Artillery fuze

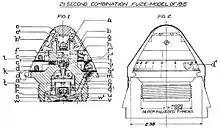

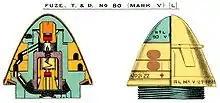

A fuze assembly may include more than one fuze function. A typical combination would be a T&P ("Time & Percussion") fuze with the fuze set to detonate on impact or expiration of a preset time, whichever occurred first. Such fuzes were introduced around the middle of the 19th century. This combination may function as a safety measure or as an expedient to ensure that the shell will be actuated no matter what happens and hence not be wasted. The United States called mechanical T&P fuzes 'mechanical time super quick' (MTSQ). T&P fuzes were normal with shrapnel and HE shells (including proximity fuzes), but were not always used with high bursting carrier shells.